Grey Nuns

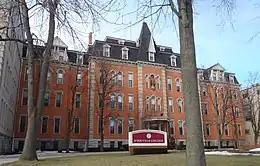
Koessler Administration Building at D'Youville College

The sisters undertook the first mission by a female religious institute to Western Canada in 1844, when a colony of Grey Nuns left their convent in Montreal and travelled to St. Boniface, on the shore of the Red River. Several sister communities branched off from the Sisters of Charity of Montreal: